The Rowett Institute

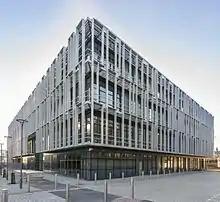
Exterior of the new building on the Foresterhill Health Campus (2015)

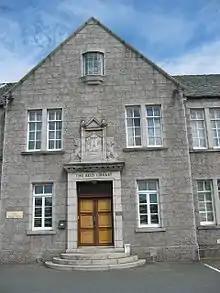
The Reid Library at the old Bucksburn site (2005)

The Rowett Institute is a research centre for studies into food and nutrition, located in Aberdeen, Scotland.